Svein Flåtten

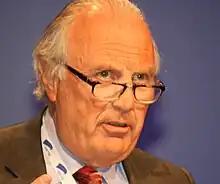
Svein Flåtten

Svein Flåtten (born 14 October 1944 in Andebu) is a Norwegian politician for the Conservative Party.